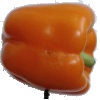
Label: Pepper Orange 1